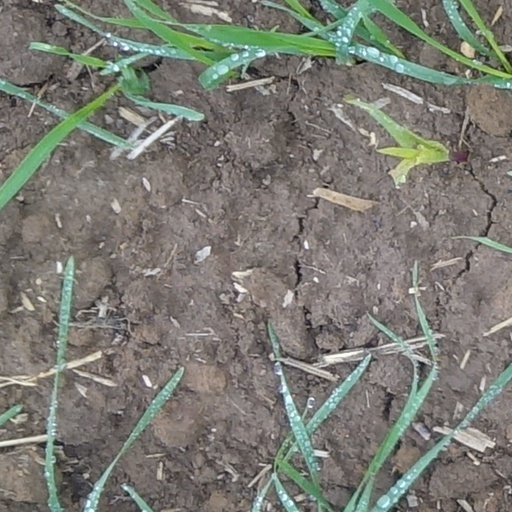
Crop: wheat